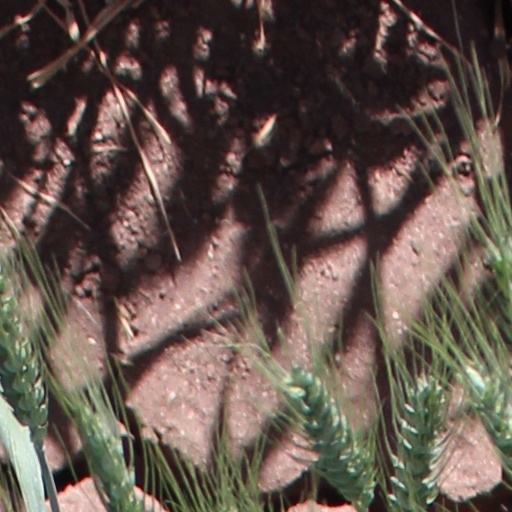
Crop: wheat